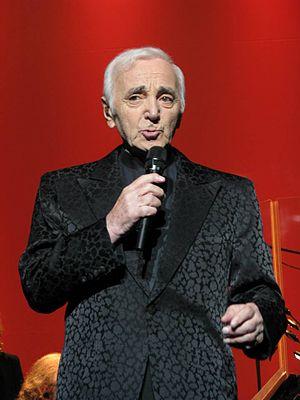
Charles Aznavour (b. May 22, 1924) – French singer